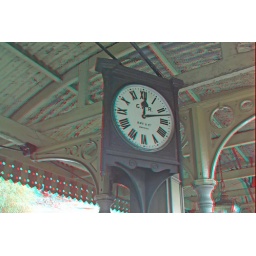
Severn Valley Railway Bewdly station clock in anaglyph 3D stereo red cyan glasses to view